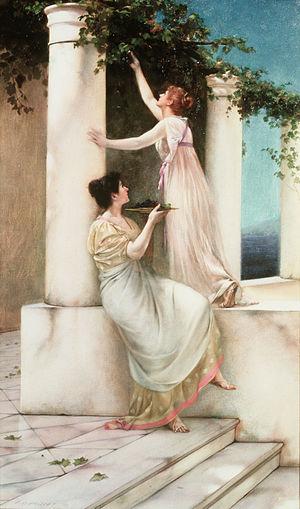
Francis Davis Millet est un peintre, graveur et essayiste américain. Après avoir mené une carrière de médecin dans l'armée au cours de la Guerre de Sécession, il devient reporter, puis peintre en Europe. Reconnu par ses pairs et promu à des postes prestigieux, il est également homme de lettres. Ami du major Archibald Butt, aide de camp des présidents Roosevelt et Taft, Millet l'accompagne lors d'un voyage en Europe qui se termine par une traversée de retour à bord du prestigieux Titanic. Le 15 avril 1912, Millet et son ami meurent lors du naufrage du paquebot.